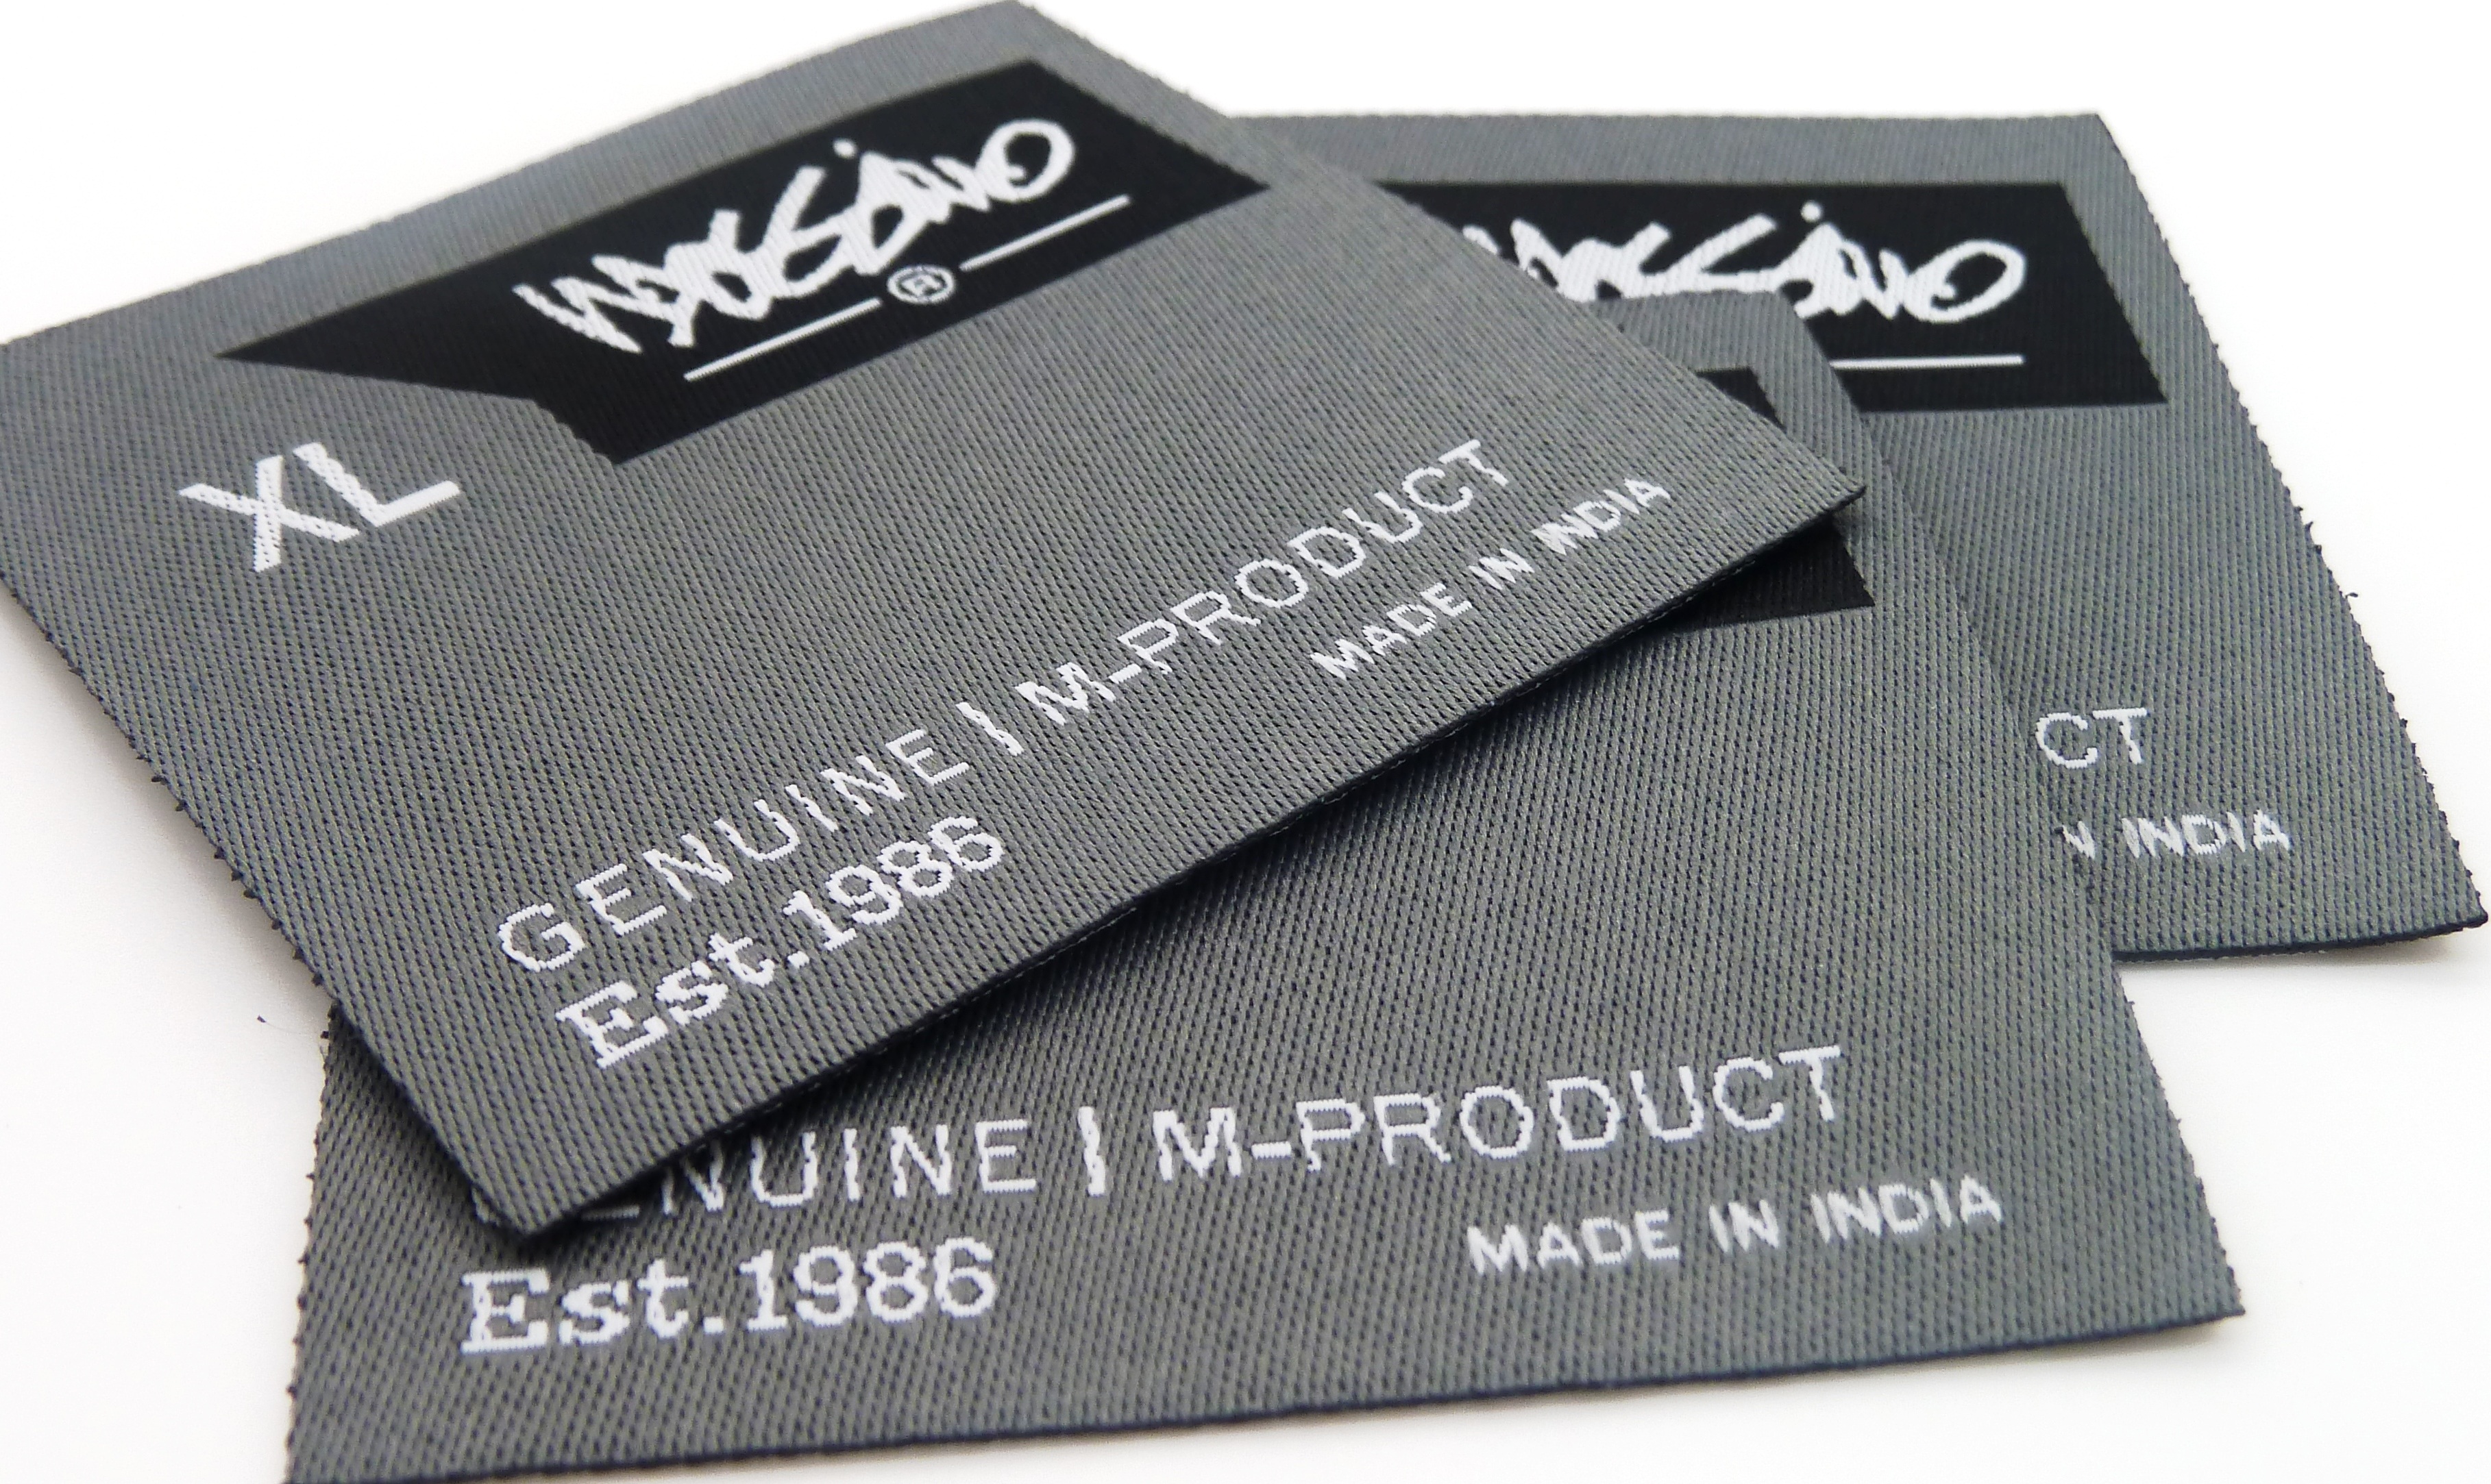
label, brand, tag, clothing label, woven label